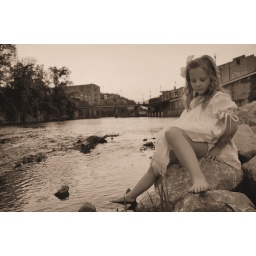
Kaitlyn~ Sitting on rock with foot in water